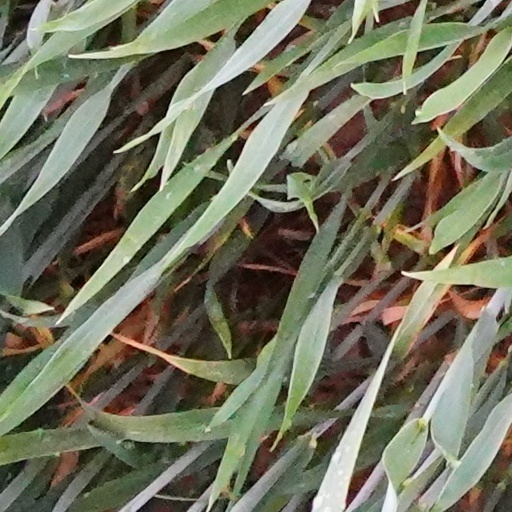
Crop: wheat